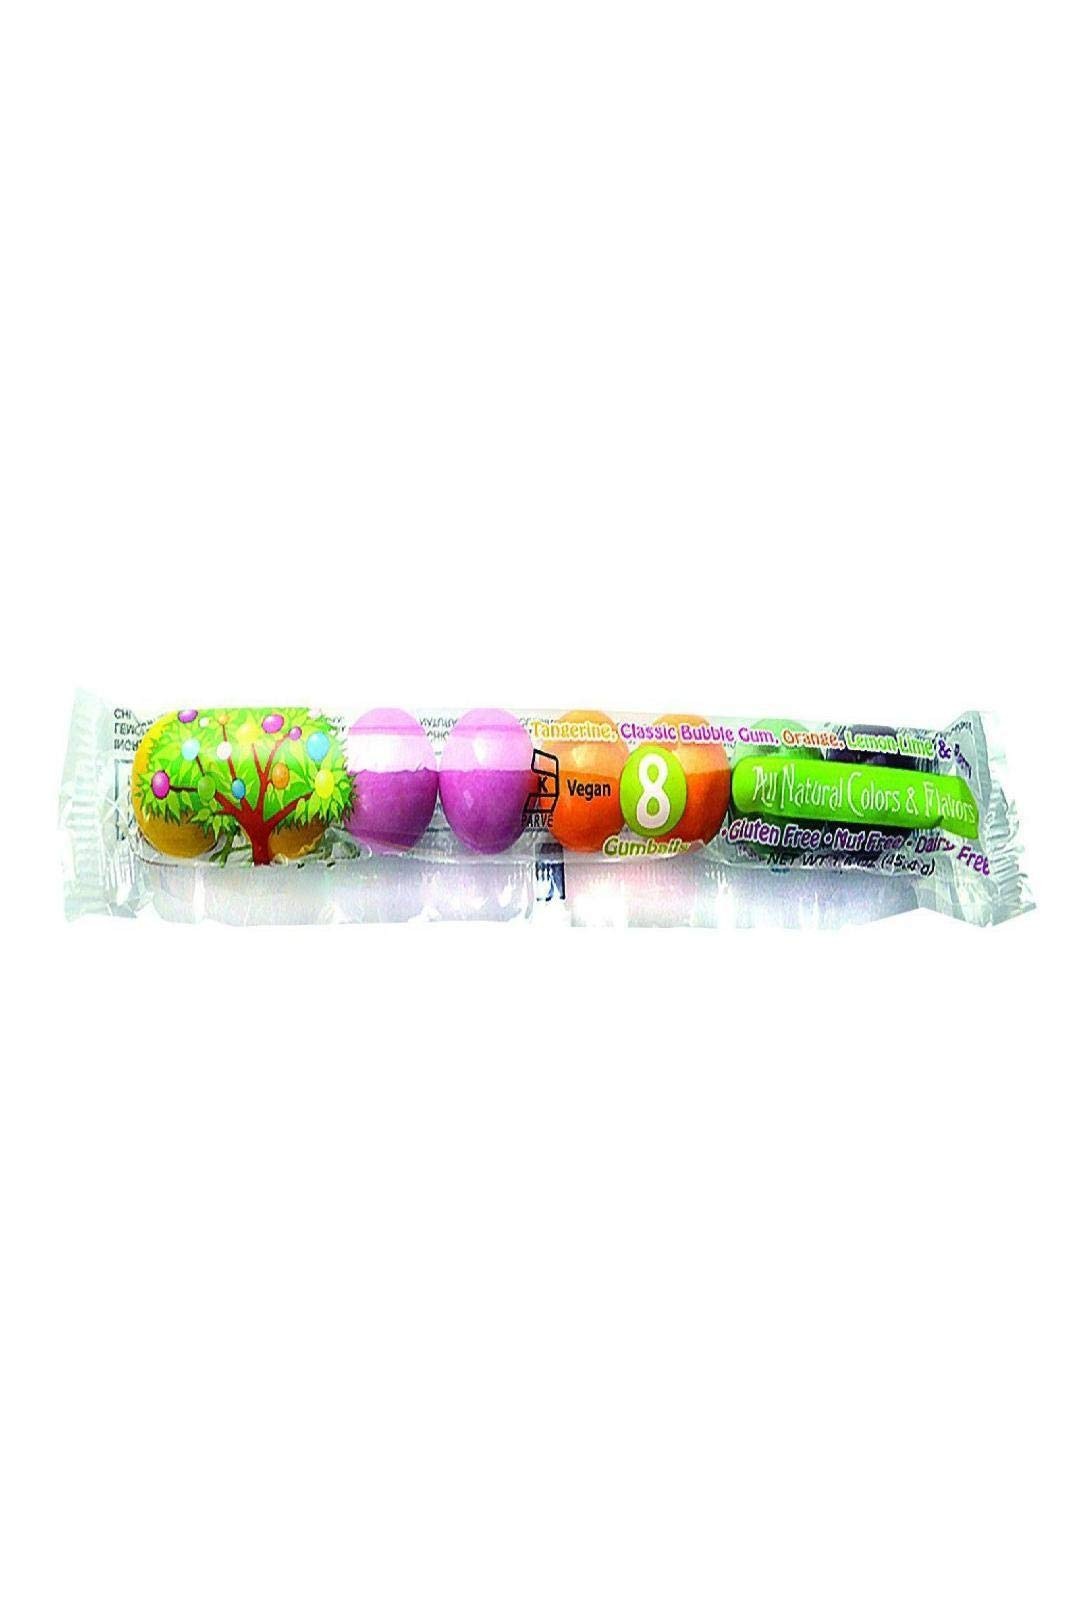
Item Name: Tree Hugger Gumballs - Citrus Berry - 8 Count Tubes - 1.6 Ounce - Case of 12, United States, 12 Count
Bullet Point 1: Tree Hugger All Natural Bubble Gum- 8 COUNT TUBES Citrus Berry Assortment
Bullet Point 2: No Artificial Colors
Bullet Point 3: No Artificial Flavors
Value: 12.0
Unit: count

Price: 2.89